F2 (classification)

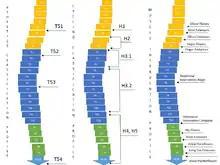

A 1999 study found for people in the F2, F3 and F4 classes in the discus, elbow flexion and shoulder horizontal abduction are equally important variables in the speed at which they release the discus. For F2, F3 and F4 discus throwers, the discus tends to be below shoulder height and the forearm level is generally above elbow height at the moment of release of the discus. F2 and F4 discus throwers have limited shoulder girdle range of motion. F2, F3 and F4 discus throwers have good sitting balance while throwing. F5, F6 and F7 discus throwers have greater angular speed of the shoulder girdle during release of the discus than the lower number classes of F2, F3 and F4. F2 and F4 discus throwers have greater average angular forearm speed than F5, F6, F7 and F8 throwers. F2 and F4 speed is caused by use of the elbow flexion to compensate for the shoulder flexion advantage of F5, F6, F7 and F8 throwers. A study of javelin throwers in 2003 found that F2 throwers have angular speeds of the shoulder girdle less than that of other classes. A study of was done comparing the performance of athletics competitors at the 1984 Summer Paralympics. It found there was little significant difference in performance in distance between women in 1A (SP1, SP2) and 1B (SP3) in the club throw. It found there was little significant difference in performance in distance between men in 1A and 1B in the club throw. It found there was little significant difference in performance in distance between men in 1A and 1B in the discus. It found there was little significant difference in performance in distance between men in 1A and 1B in the javelin. It found there was little significant difference in performance in distance between men in 1A and 1B in the shot put. It found there was little significant difference in performance in times between women in 1A and 1B in the 60 meters. It found there was little significant difference in performance in times between men in 1A and 1B in the 60 meters. It found there was little significant difference in performance in times between women in 1A and 1B in the slalom. It found there was little significant difference in performance in distance between women in 1A, 1B and 1C in the discus. It found there was little significant difference in performance in distance between women in 1A, 1B and 1C in the club throw.